Charles I of Austria

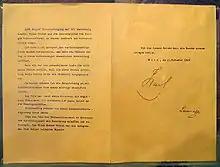
Proclamation of 11 November 1918

On the day of the Armistice of 11 November 1918, Charles issued a carefully worded proclamation in which he recognized the Austrian people's right to determine the form of the state and "relinquish[ed] every participation in the administration of the State." He also released his officials from their oath of loyalty to him. On the same day, the Imperial Family left Schönbrunn Palace and moved to , east of Vienna. On 13 November, following a visit with Hungarian magnates, Charles issued a similar proclamation—the Eckartsau Proclamation—for Hungary.